Herbert Augustine Carter

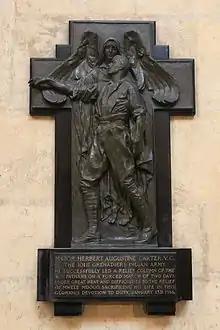
Memorial in York Minster

He is buried at St Erth in a plot planted with tropical plants including laurels and castor oil plants. Another memorial to his memory can be found in York Minster Made of black marble with bronze figures and designed by Sir Bertram Mackennal of Melbourne, Australia.